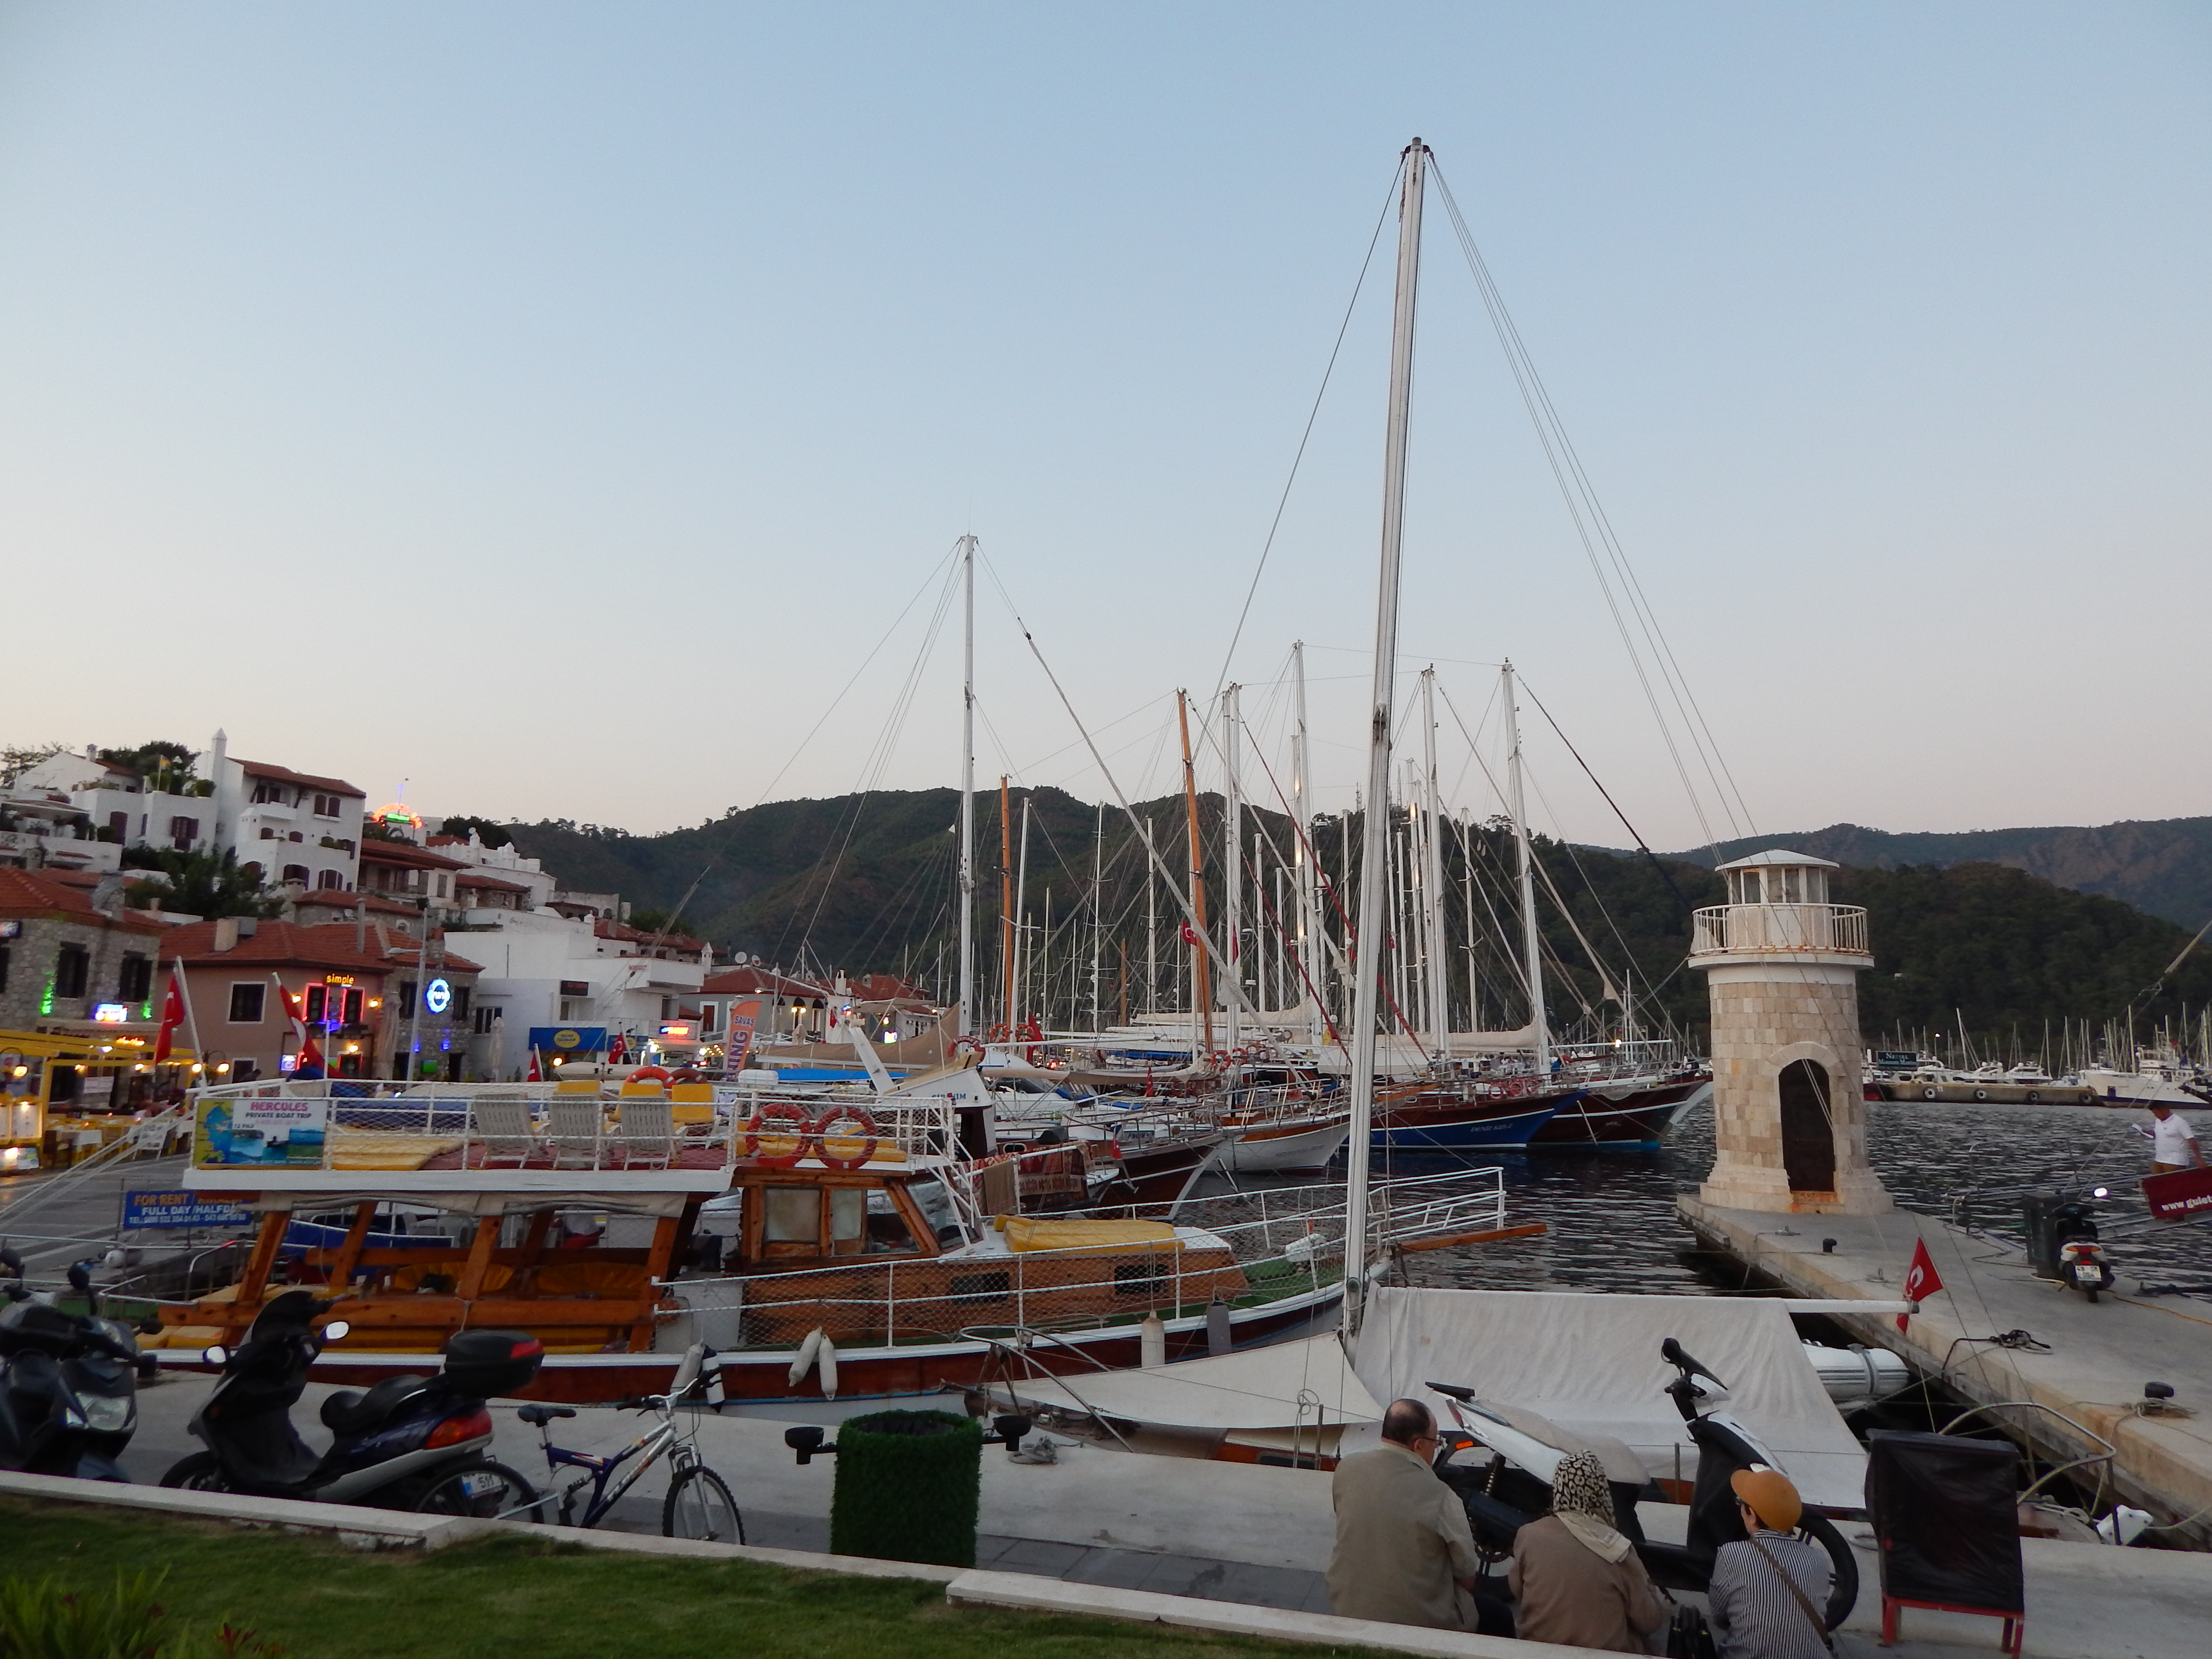
sea, landscape, marina, ship, view, travel, blue, summer, water, riviera, city, coast, boat, resort, harbor, cruise, yacht, sailing, destination, sky, waterway, port, dock, watercraft, vehicle, tall ship, fishing vessel, sailing ship, mast